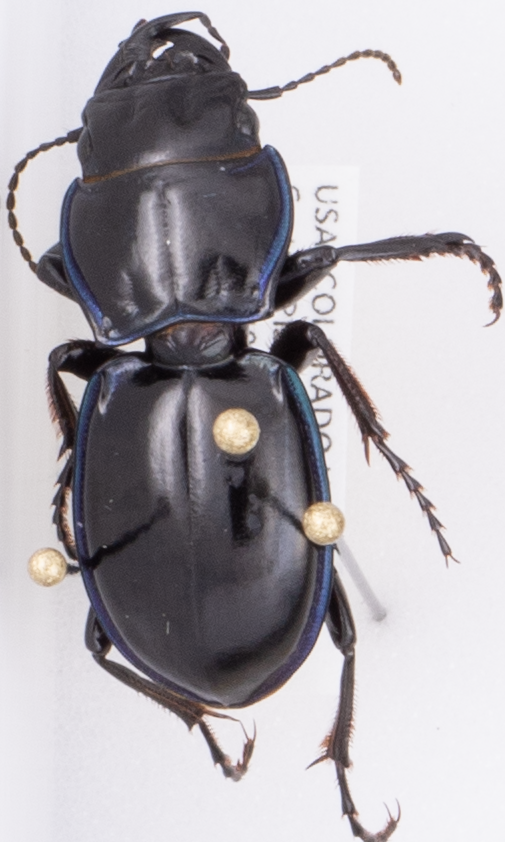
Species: Pasimachus elongatus
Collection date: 2018-07-19
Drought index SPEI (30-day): -0.9
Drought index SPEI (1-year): -0.1
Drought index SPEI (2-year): -0.46